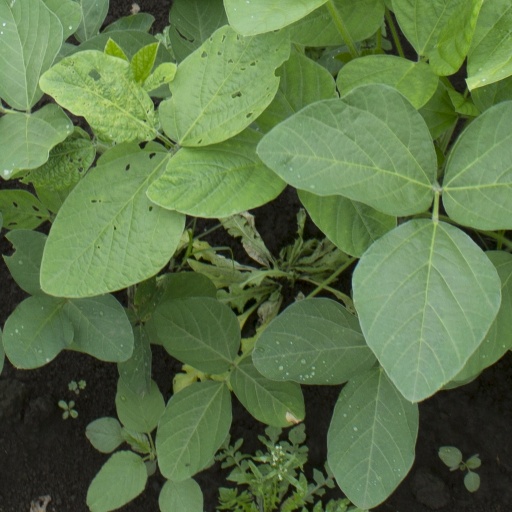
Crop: soybean